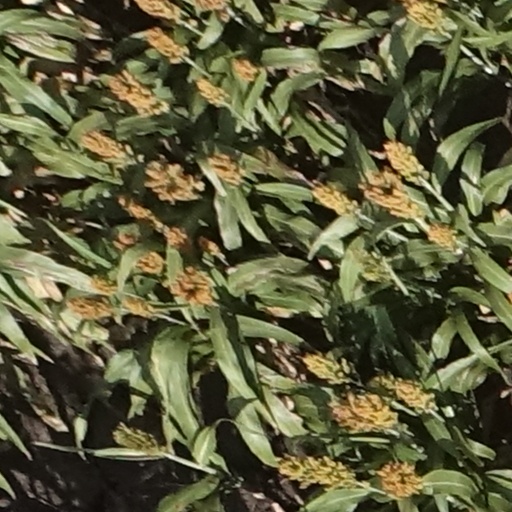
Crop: sorghum